Traction motor

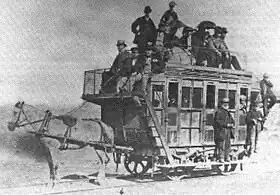
The Swansea and Mumbles Railway ran the world's first passenger tram service in 1807

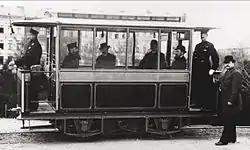
The Lichterfelde tram in Berlin, 1882

The word "traction" from Latin, being the agent noun of "trahere" "to pull" in the sense of "drawn"